Nuclear power debate

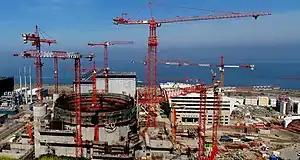
EDF has said its third-generation EPR Flamanville 3 project (seen here in 2010) will be delayed until 2018, due to "both structural and economic reasons," and the project's total cost has climbed to EUR 11 billion in 2012. Similarly, the cost of the EPR being built at Olkiluoto, Finland has escalated dramatically, and the project is well behind schedule. The initial low cost forecasts for these megaprojects exhibited "optimism bias".

The economics of new nuclear power plants is a controversial subject, since there are diverging views on this topic, and multibillion-dollar investments ride on the choice of an energy source. Nuclear power plants typically have high capital costs for building the plant, but low direct fuel costs (with much of the costs of fuel extraction, processing, use and long-term storage externalized). Therefore, comparison with other power generation methods is strongly dependent on assumptions about construction timescales and capital financing for nuclear plants. Cost estimates also need to take into account plant decommissioning and nuclear waste storage costs. On the other hand, measures to mitigate global warming, such as a carbon tax or carbon emissions trading, may favor the economics of nuclear power.